Monomotor bogie

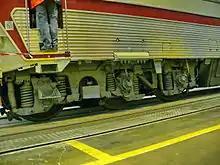
Three-axle C'bogie of CC 40110

Class CC 40100 (1964), a large quad-voltage locomotive, requiring a C'C' layout with three axle bogies.